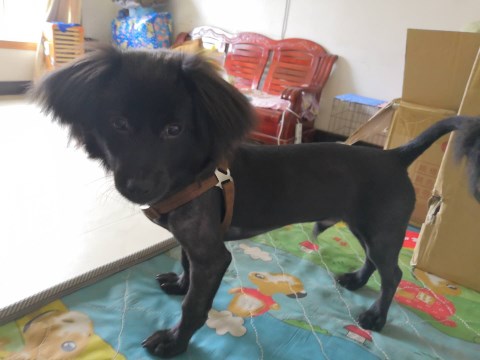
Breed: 7449-n000128-teddy